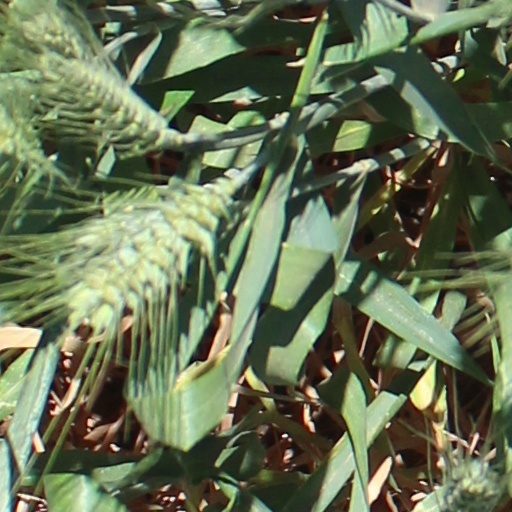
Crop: wheat